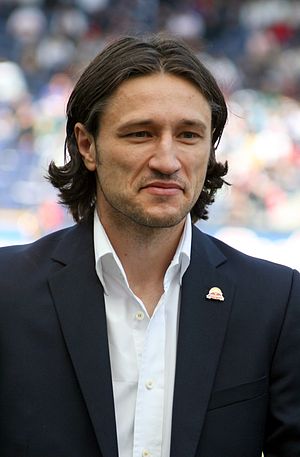
Niko Kovač
Niko Kovač er en pensioneret tyskfødt kroatisk fodboldspiller og nuværende fodboldtræner, der spillede som defensiv midtbanespiller hos de tyske Bundesliga-klubber, Hertha Berlin, Bayer Leverkusen, Hamburger SV og FC Bayern München. Bedst husket er han for sine i alt otte sæsoner hos Hertha Berlin i sin fødeby. Han er i dag træner for FC Bayern München